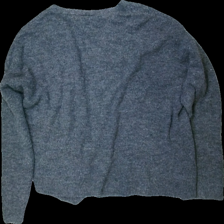
View: back
Type: Cardigan
Category: Ladies
Brand: H&M
Colors: Grey
Material: 65% akryl 13% polyester
Cut: Regular
Size: L
Season: All
Price range: <50
Recommended usage: Export
Description: grå kardigan